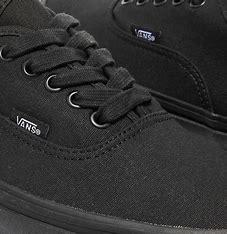
Brand: Vans
Model: UA Authentic